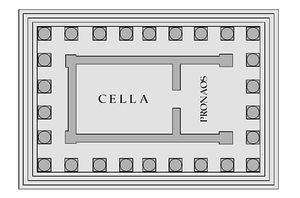
Plan du temple de Mars in Circo Italiano: Pianta di Tempio di Marte
Le temple de Mars est un temple romain construit à Rome durant le IIᵉ siècle av. J.-C., sur le Champ de Mars, à proximité du cirque Flaminius.